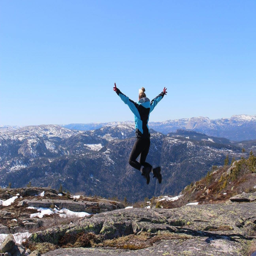
jumping on top of a mountain !